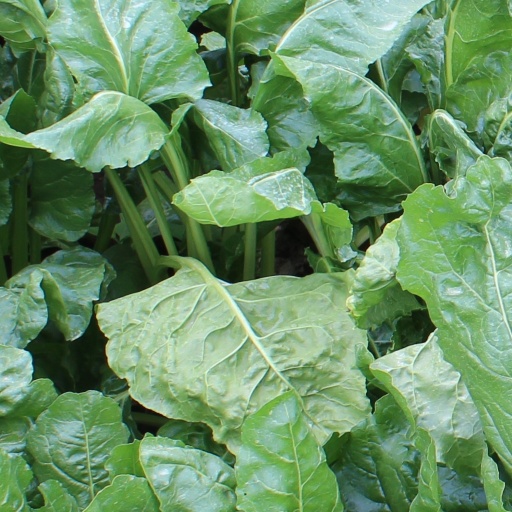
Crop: sugar beet